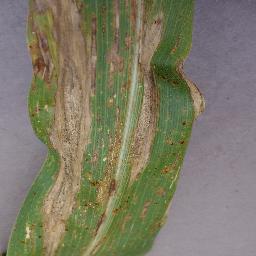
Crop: corn
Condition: (maize)_northern_blight